Shizuka Arakawa

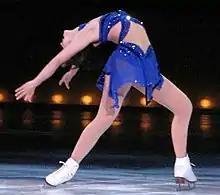
Arakawa performs her signature layback Ina Bauer in her exhibition to You Raise Me Up by Celtic Woman at the 2006 Olympics.

Arakawa is known for her jumping ability, particularly her difficult triple-triple combinations, like the triple Salchow-triple toe and the triple Lutz-triple toe, sometimes combined with a double loop. She has executed triple-triple-triple combination jumps in practice, the most of which have been the triple Salchow-triple toe-triple loop combination. She has also executed the triple Lutz-triple loop combination in practice. According to figure skating historian James R. Hines, Arakawa was "remembered for her artistry".